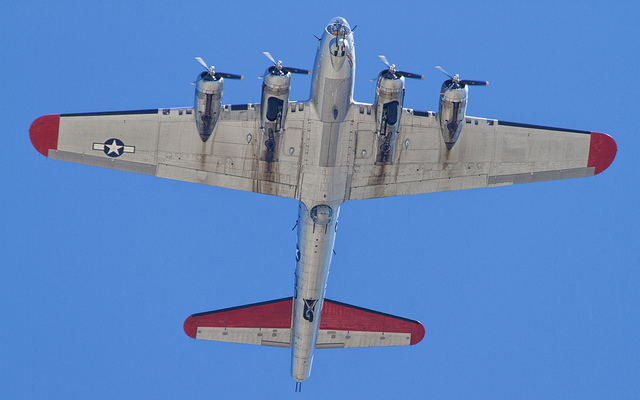
user: Given an image and a question. Answer the question in a short answer. Question: What kind of aircraft is this? Short Answer:
assistant: bomber